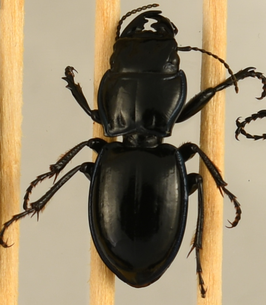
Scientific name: Pasimachus elongatus
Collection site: Central Plains Experimental Range NEON (CPER) (CPER), plot CPER_002